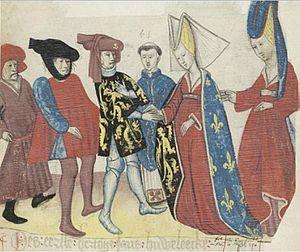
Marguerite de France, née en 1254, morte en septembre 1272, fille de Saint-Louis, roi de France et de Marguerite de Provence.